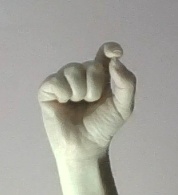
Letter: fa